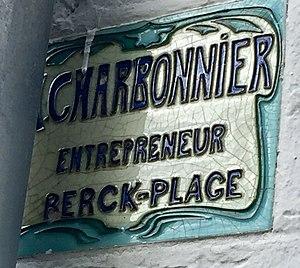
plaque apposée sur le bâtiment nouvellement construit.
Principaux entrepreneurs de Paris-Plage et du Touquet-Paris-Plage reprend les entrepreneurs locaux qui se sont distingués aux côtés des architectes qui créaient l’habitat du premier lotissement du géomètre Raymond Lens, puis du second, l'ingénieur et géomètre Joseph-Louis Sanguet, au moment de l'essor, à la fin du XIXᵉ siècle et au début du XXᵉ siècle, de Paris-Plage devenu le Touquet-Paris-Plage.